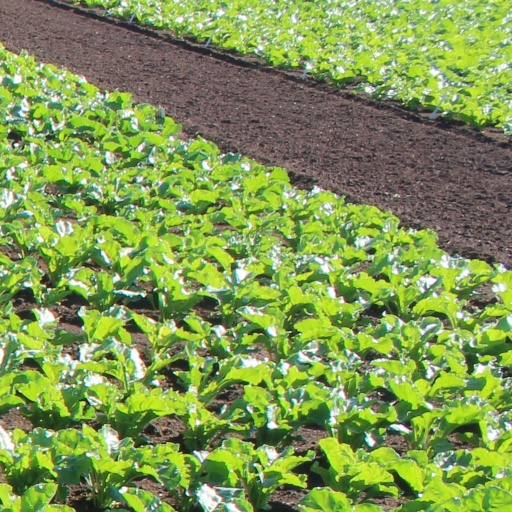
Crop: sugar beet